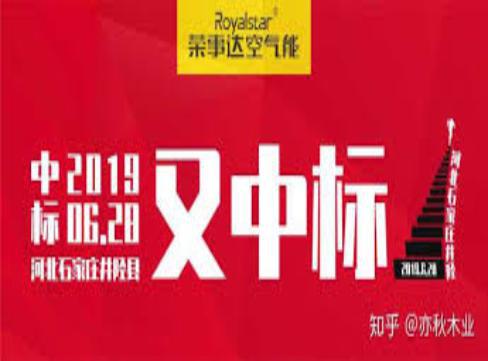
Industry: Necessities